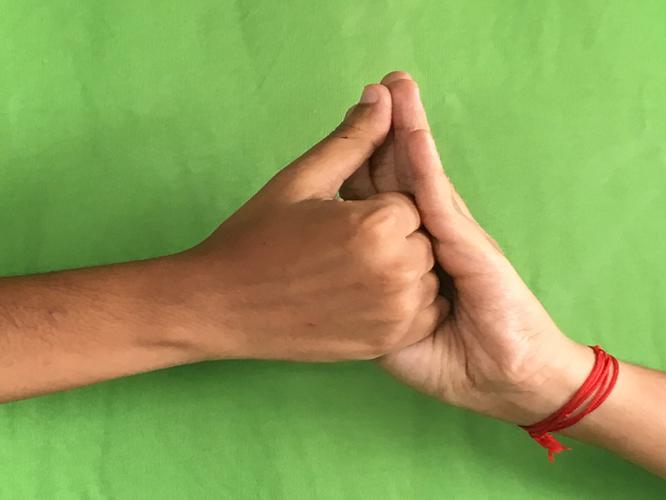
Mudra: Shanka
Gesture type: double_hand